Defense Meteorological Satellite Program

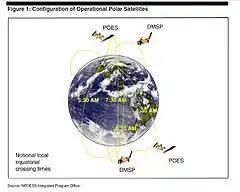
DMSP and POES orbits shown in a GAO diagram.

Early in 1963 The Aerospace Corporation recommended that the U.S. Air Force develop a dedicated military meterological satellite, and the Defense Department agreed. The main emphasis would be on cloud-cover photography, but planners expected to add more sophisticated equipment when it became available. Later, when civilian weather satellites improved their capabilities and could satisfy most military requirements, the Defense Department continued to prefer a separate system responsive to the "dynamic" needs of the military. As a result, the Air Force embarked on the first segment of what became known initially as the Defense Satellite Applications Program (DSAP), or Program 417.